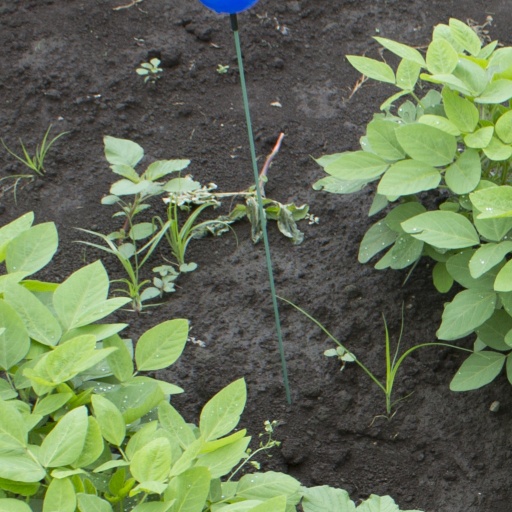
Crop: soybean